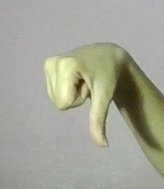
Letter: waw